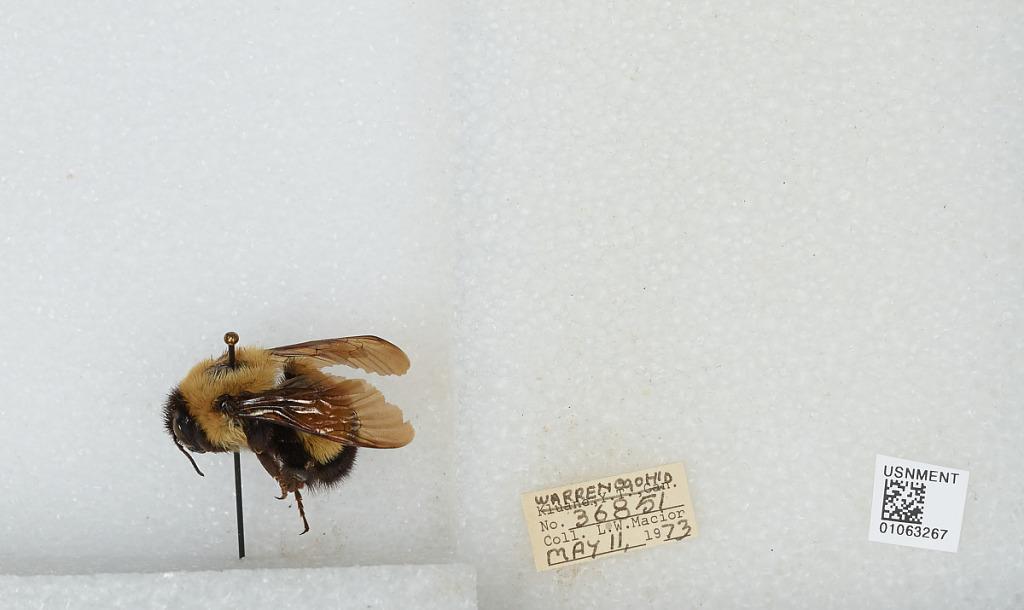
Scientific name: Bombus (Bombus) affinis Cresson
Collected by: L. Macior
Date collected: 1973-5-11
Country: United States
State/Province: Ohio
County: Warren
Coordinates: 39.4242, -84.1856